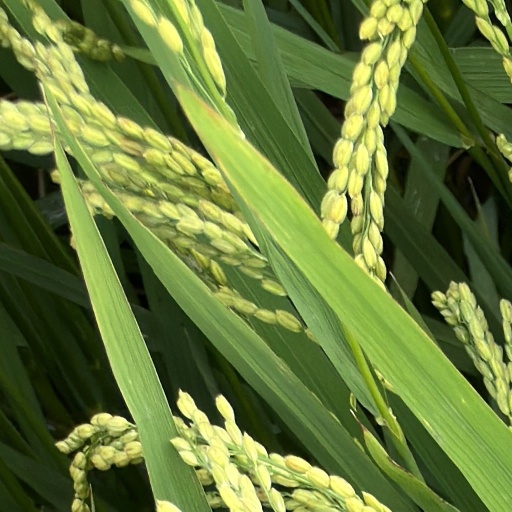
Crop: rice